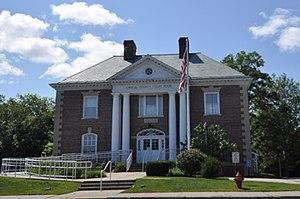
Le comté de Carroll, en anglais : Carroll County, est un comté situé dans l'est de l'État américain du New Hampshire. Fondé le 20 décembre 1840, son siège de comté est la ville d'Ossipee. Selon le recensement de 2010, sa population est de 47 818 habitants, estimée, en 2017, à 48 064 habitants. Le comté est baptisé en référence à Charles Carroll de Carrollton.